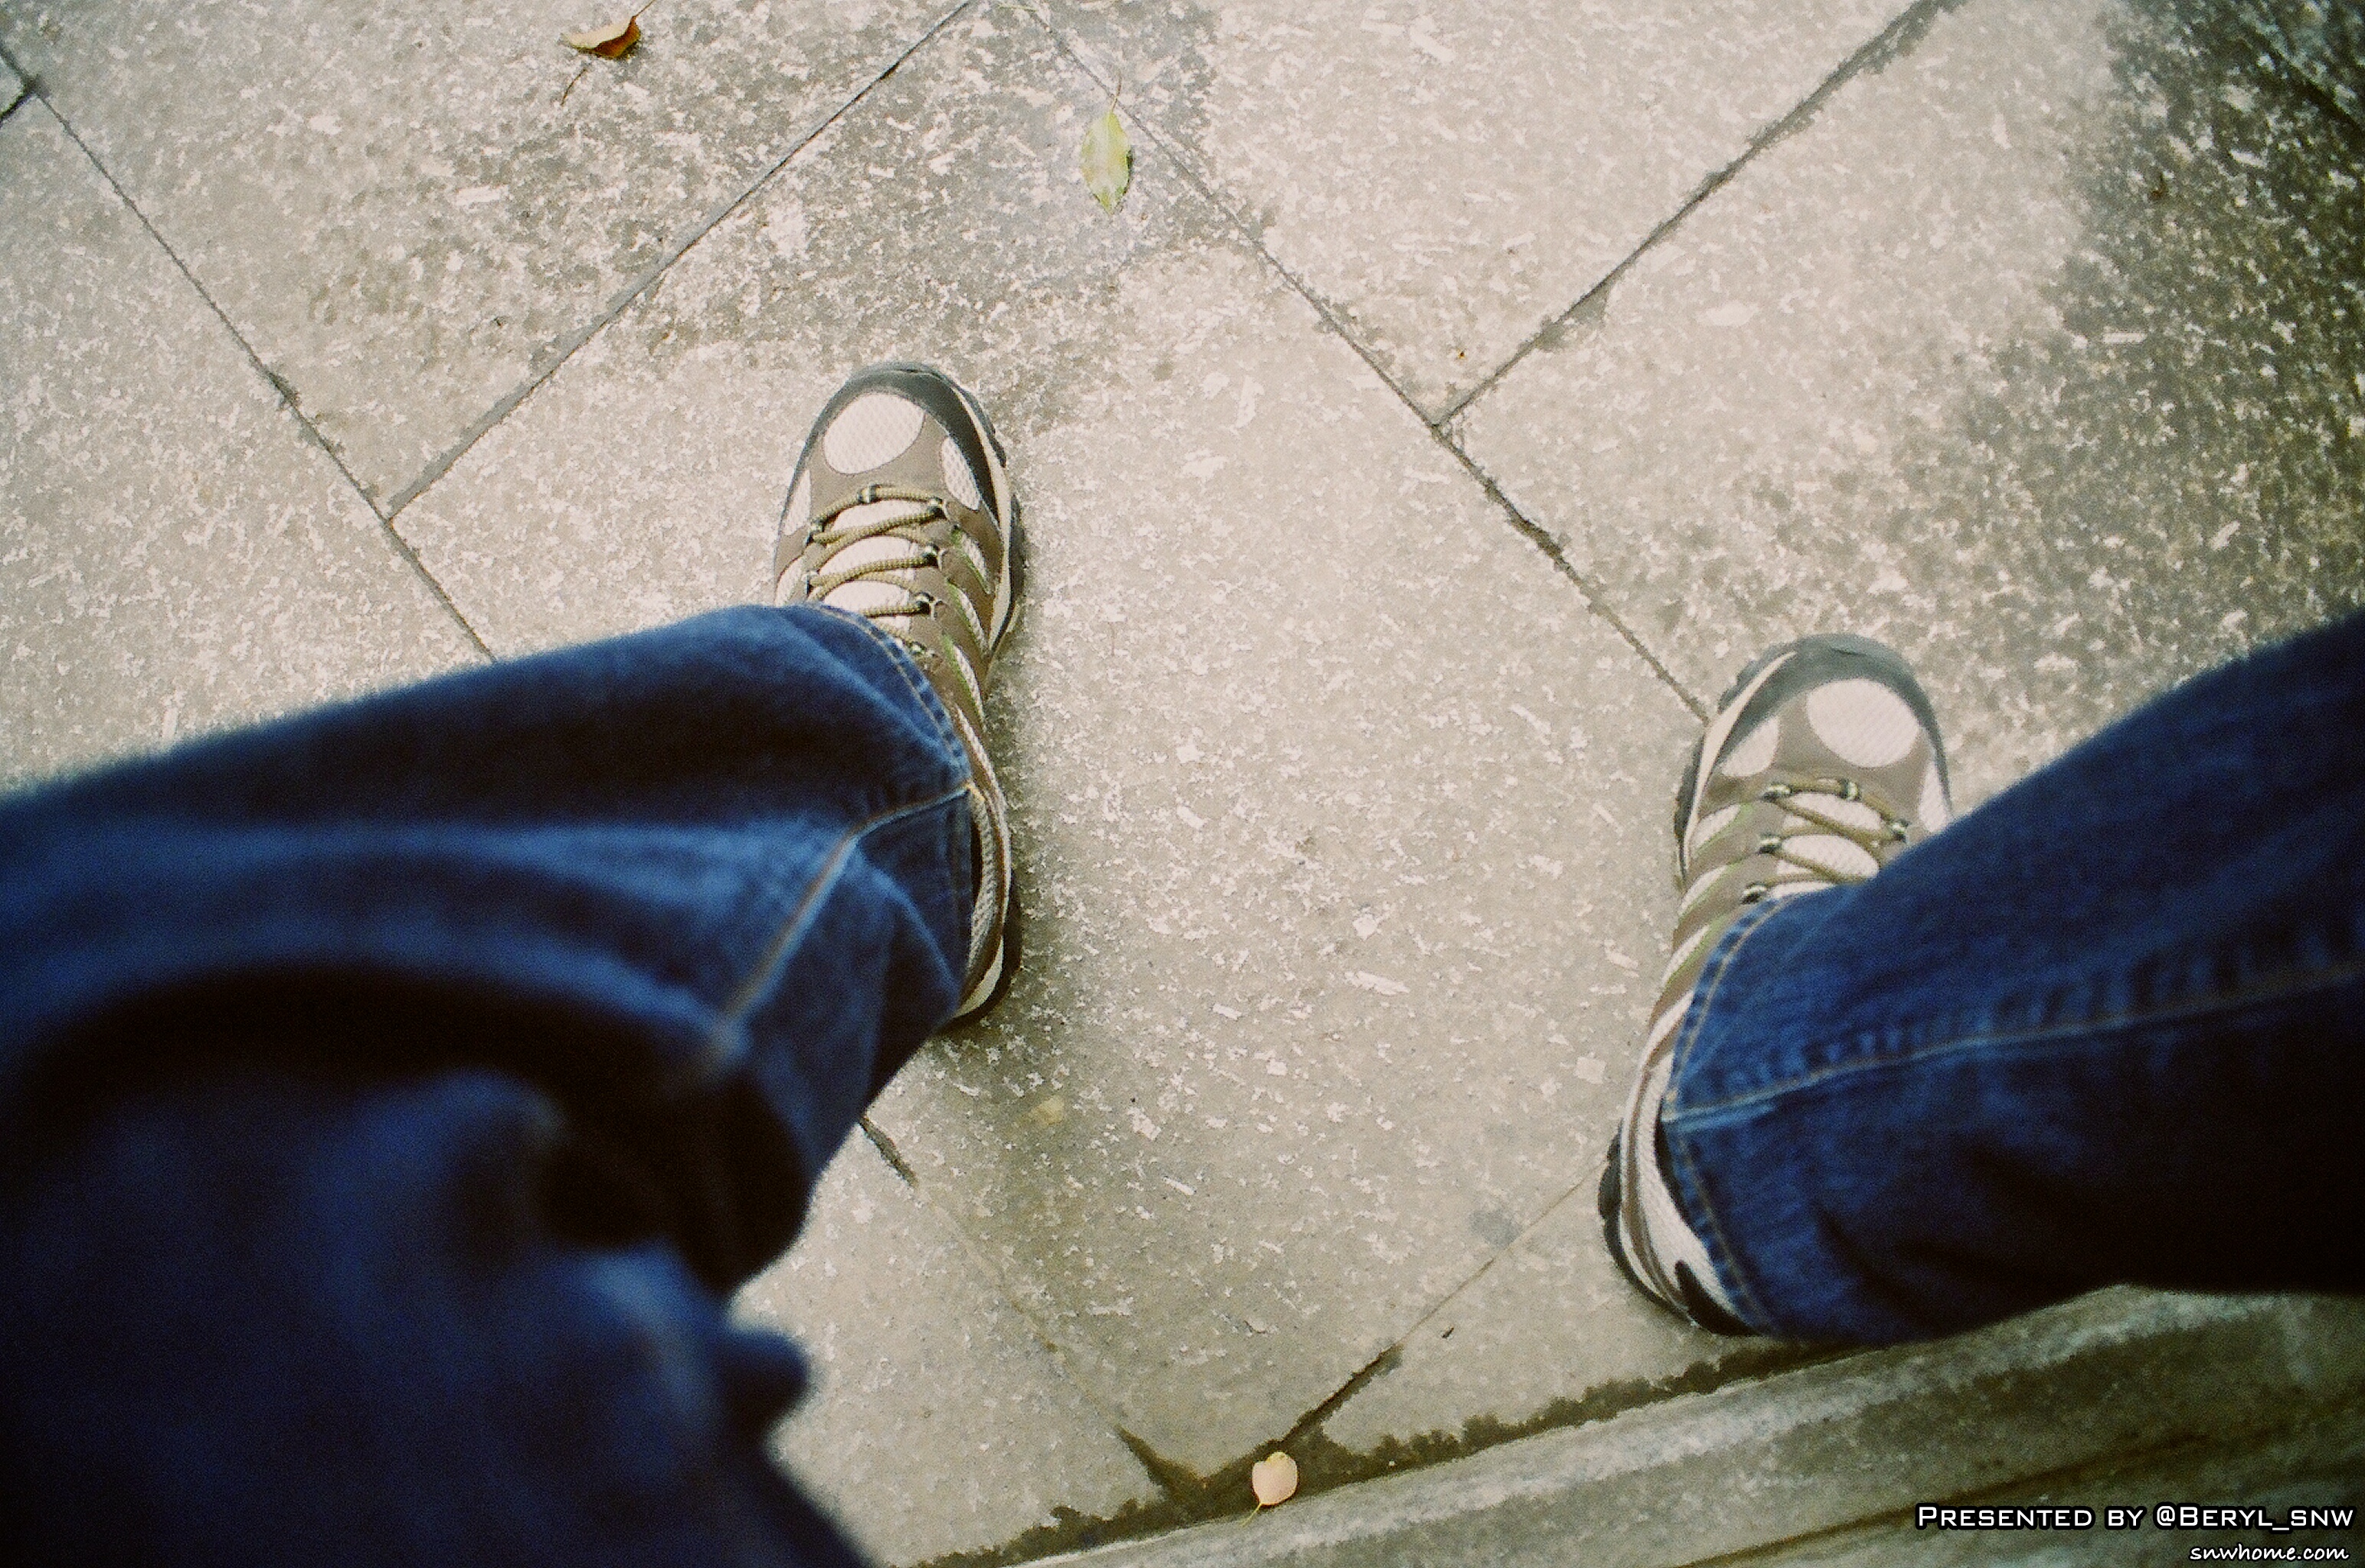
hand, sky, girl, town, old, film, slr, leg, spring, color, blue, sunny, girls, students, buildings, university, footwear, canton, school, daily, gdut, films, shamian